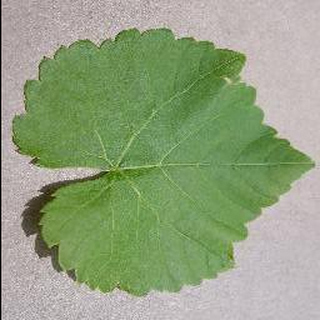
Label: healthy_grape